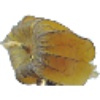
Label: Physalis with Husk 1